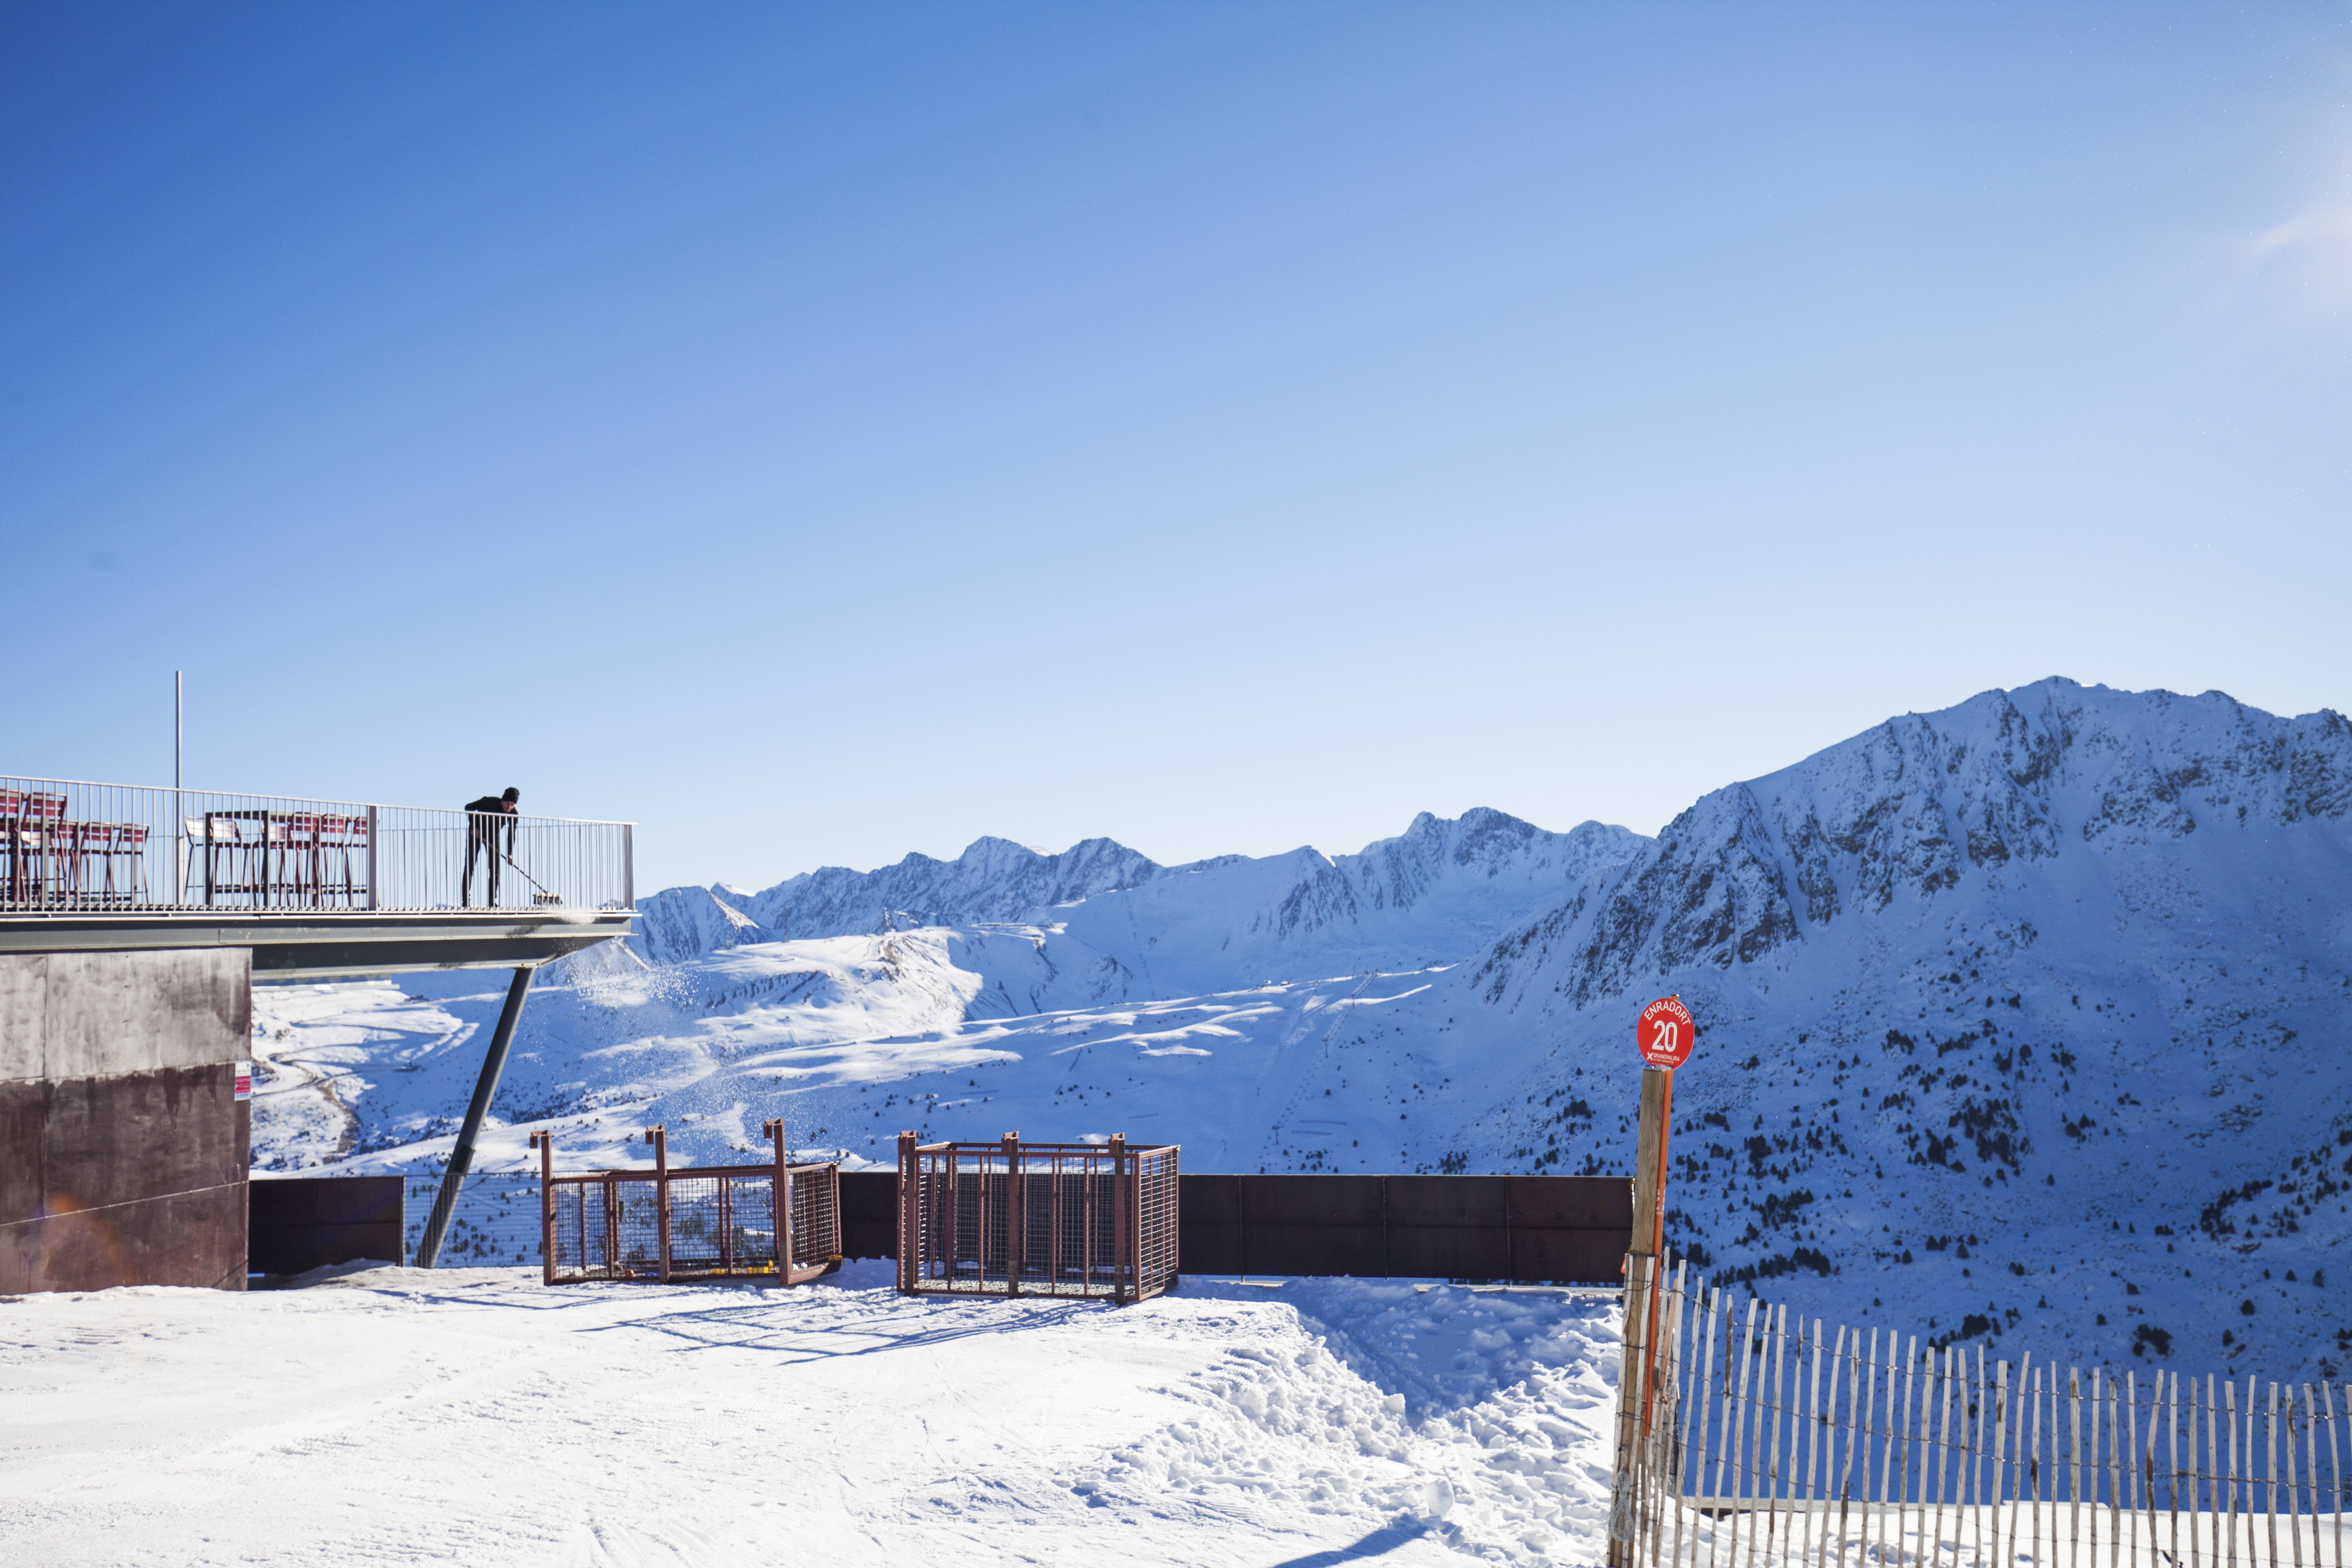
landscape, nature, mountain, snow, cold, winter, mountain range, weather, peace, skiing, season, winter sport, tracks, resort, ski, piste, snowy landscape, andorra, ski equipment, mountainous landforms